Damien Moyal

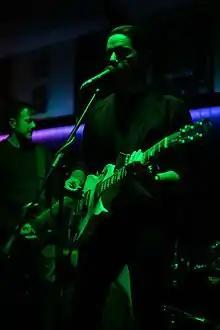
Moyal (right) and Andrew Dempz (left) performing with Damien Done at Whiskey's Unrockbar in Osnabrück, Germany on August 11, 2018.

After leaving As Friends Rust in February 2002, Moyal began working on solo material under the moniker Rubbers. Rubbers was renamed Damien Done and the band was immediately signed to Belgian record label Good Life Recordings. Handling vocals and acoustic guitar, Moyal recruited drummer and keyboardist Matthew Crum, then member of The Rocking Horse Winner; electric guitarist Juan Montoya, formerly of Floor and Cavity and later of Torche; and electric guitarist and bass guitarist James Paul Wisner to record the six-song debut EP "Love Thongs" in September 2003. Wisner also engineered and produced the session. "Love Thongs" was scheduled for release through Good Life Recordings as a CD and DVD combo package in April 2004, but the release remained stuck in limbo for over a decade.